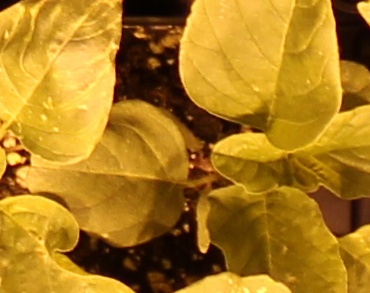
Label: Redroot Pigweed